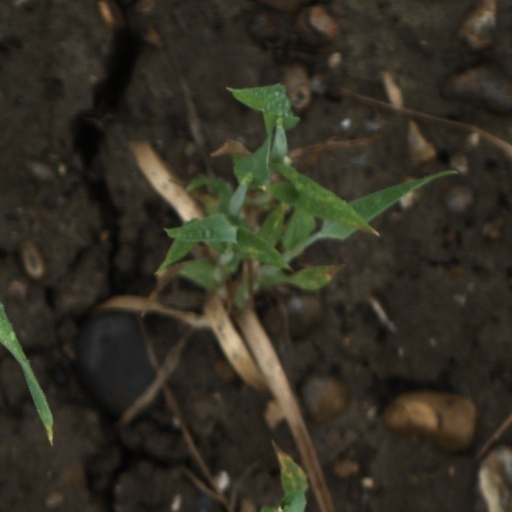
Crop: wheat